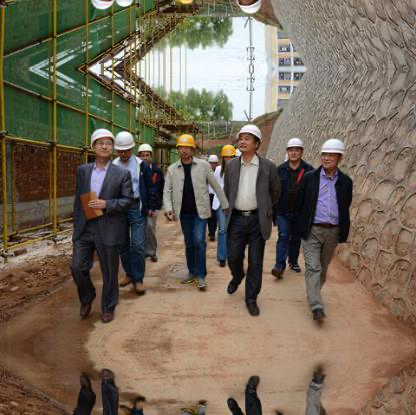
Objects in the image:
label: helmet
label: helmet
label: helmet
label: helmet
label: helmet
label: helmet
label: helmet
label: helmet
label: helmet
label: helmet
label: helmet
label: helmet